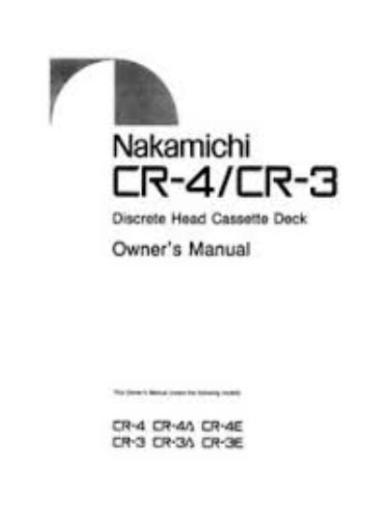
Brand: nakamichi-2
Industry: Necessities